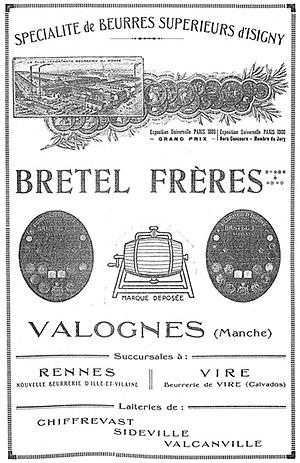
Publicité pour les beurres Bretel Frères (Valognes, France), dans
Eugène Bretel est un producteur de beurre français, né le 1ᵉʳ août 1842 à Portbail et décédé le 19 mars 1933 à Valognes.
Valognes est une commune française, située dans le département de la Manche en région Normandie, peuplée de 6 803 habitants.